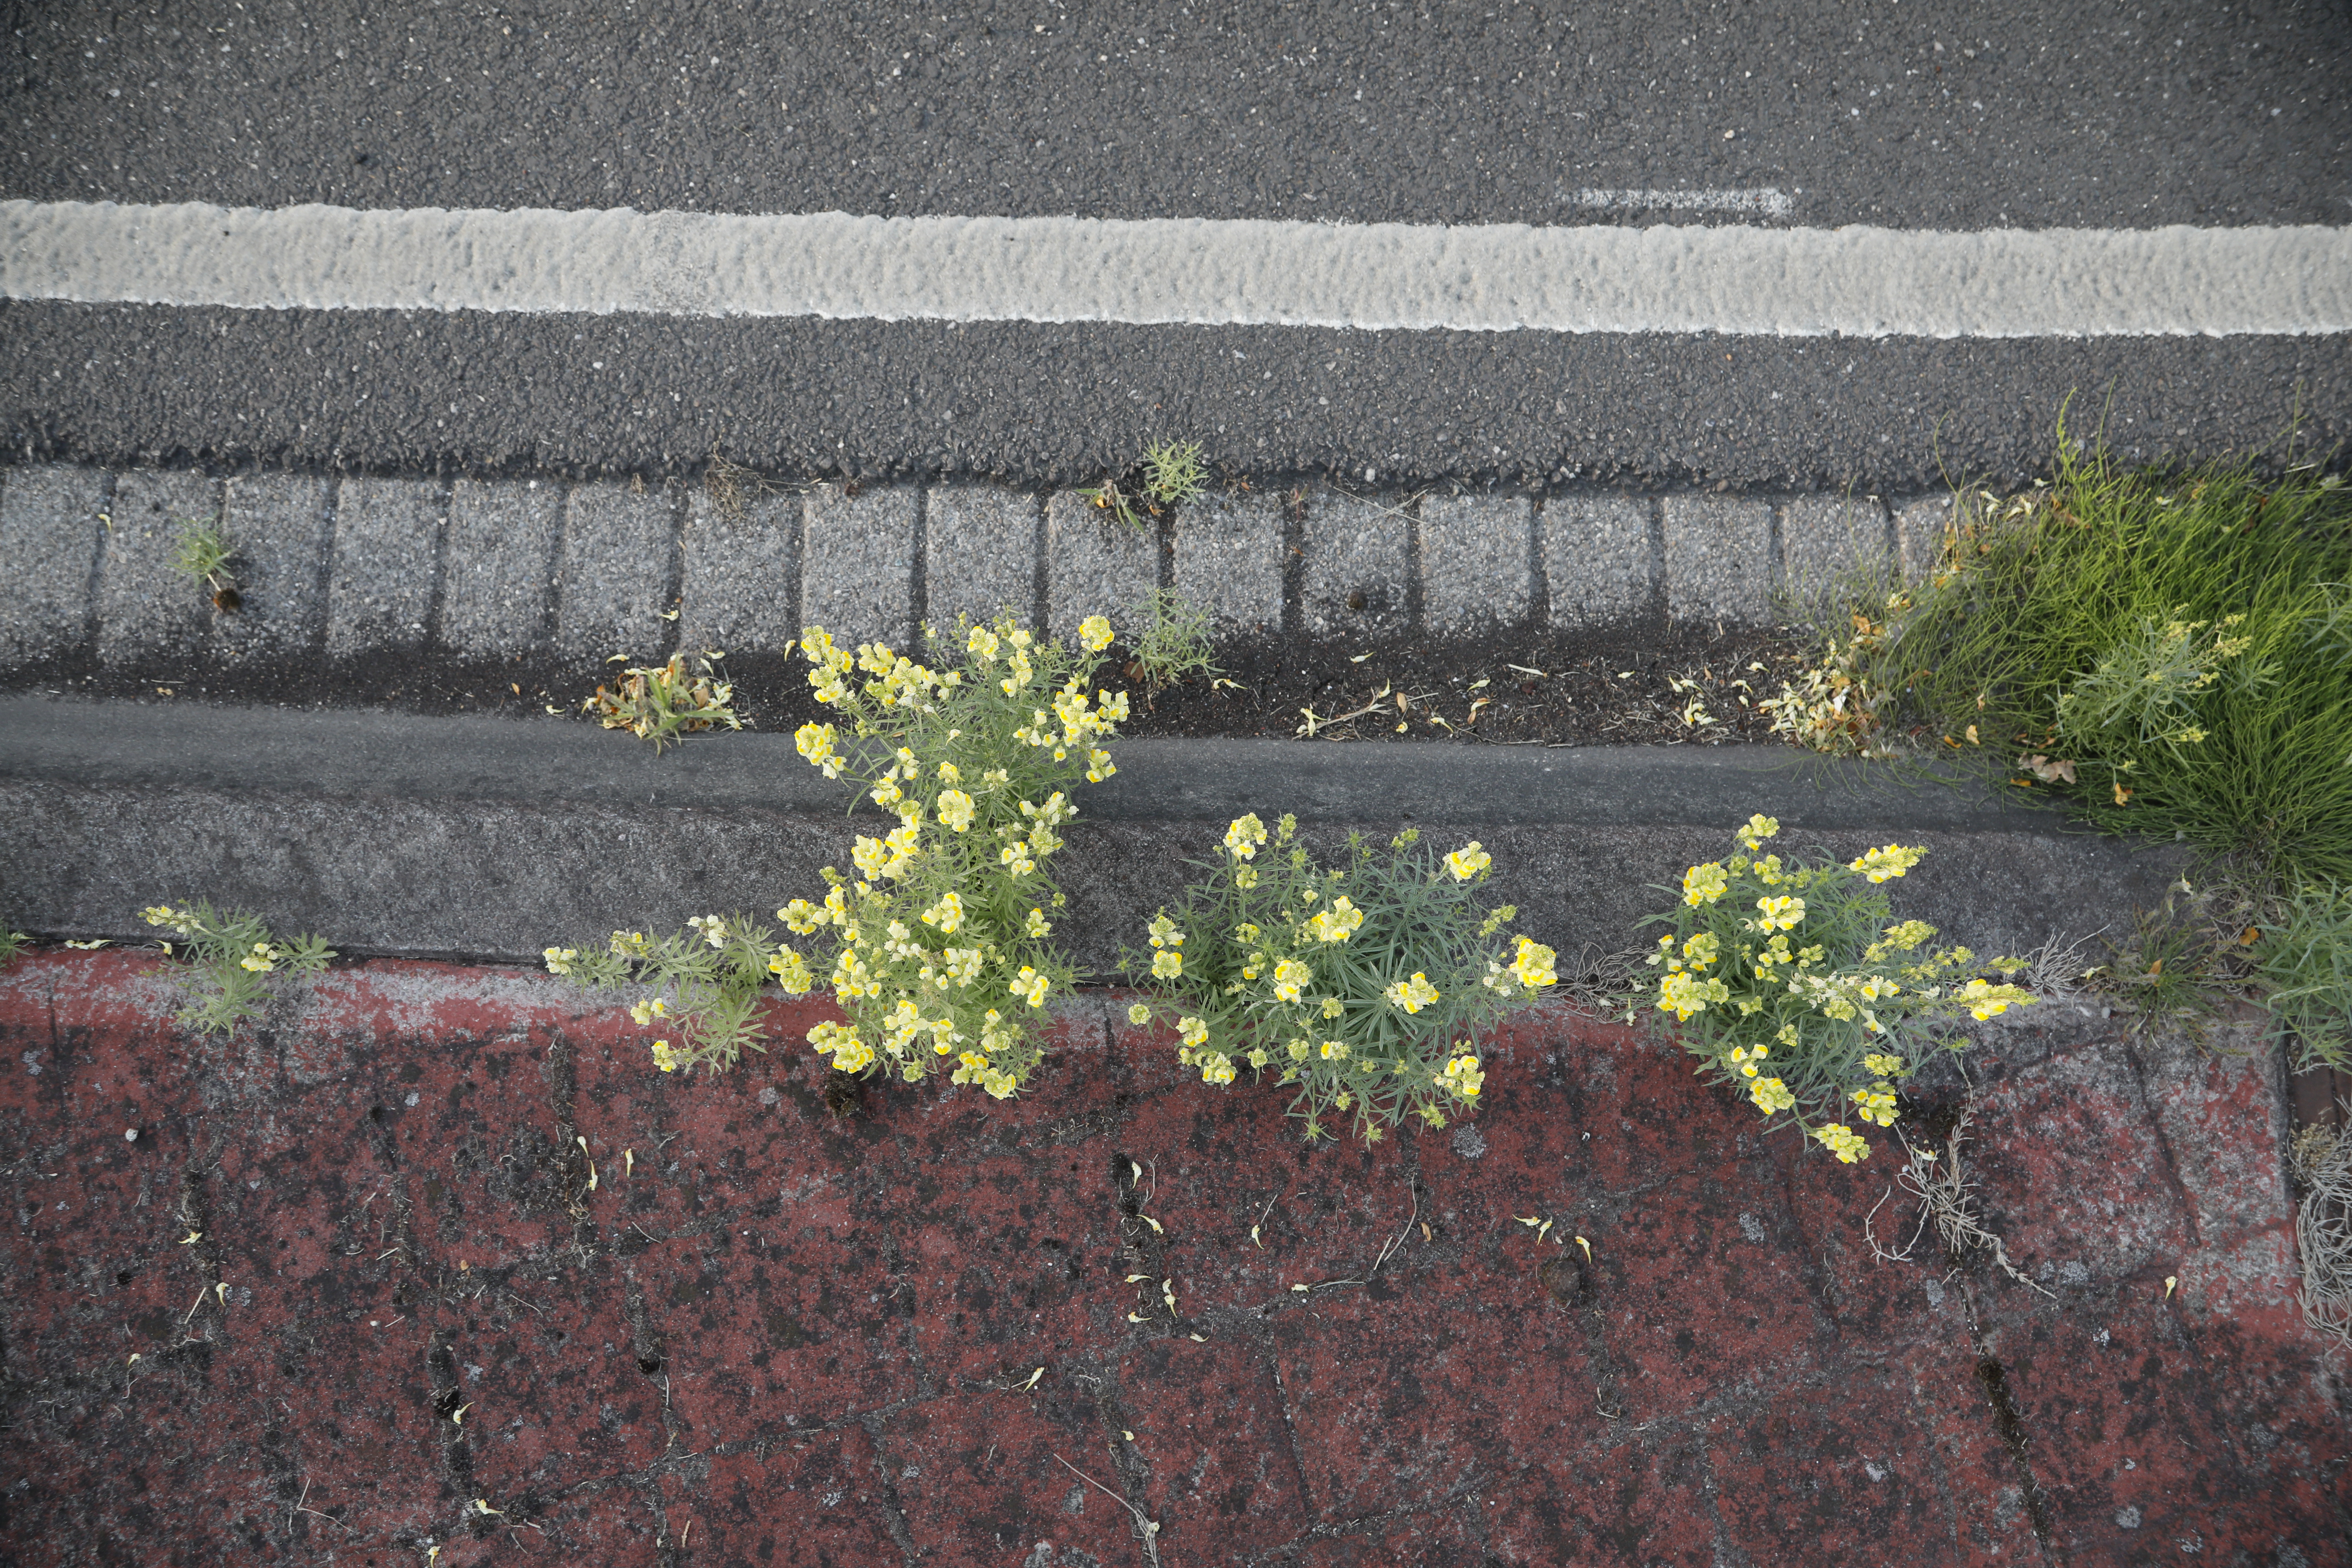
Plant species: Linaria vulgaris